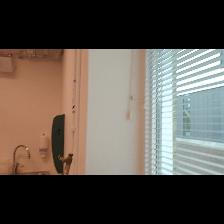
Label: NonHuman